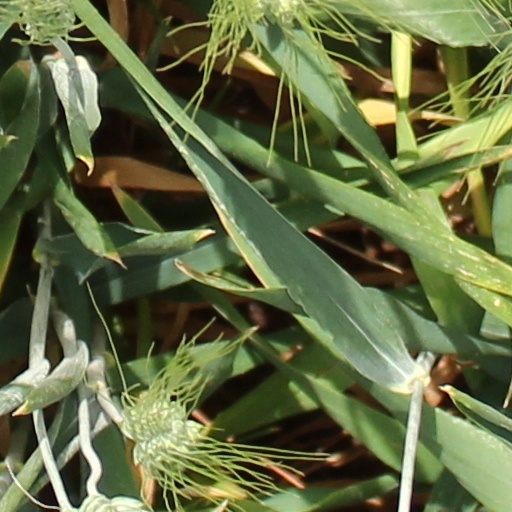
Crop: wheat